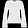
Label: Pullover